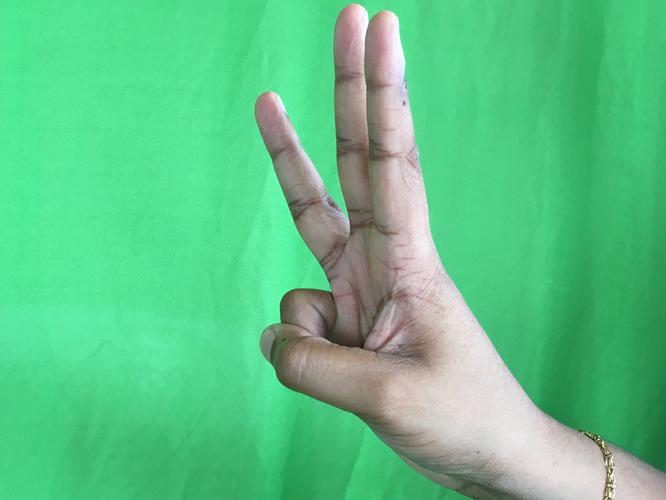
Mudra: Trishulam
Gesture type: single_hand